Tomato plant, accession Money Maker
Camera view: vertical (180 deg); turntable rotation: 90 degrees
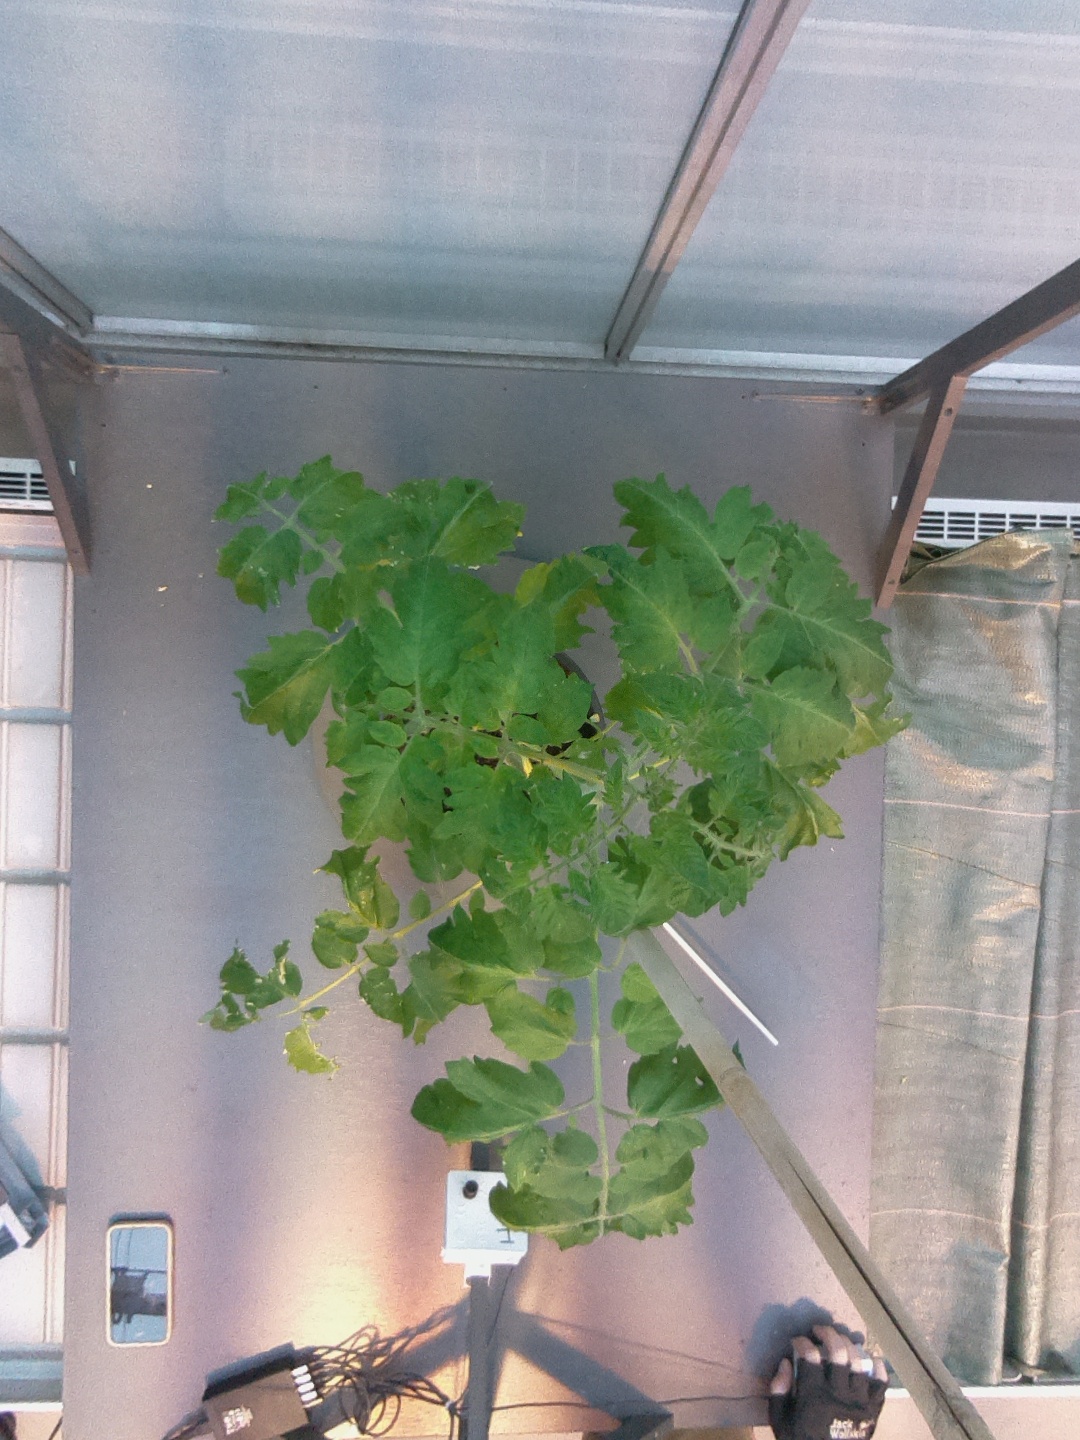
BBCH growth stage 51: First inflorence visible, visible closed flower bud